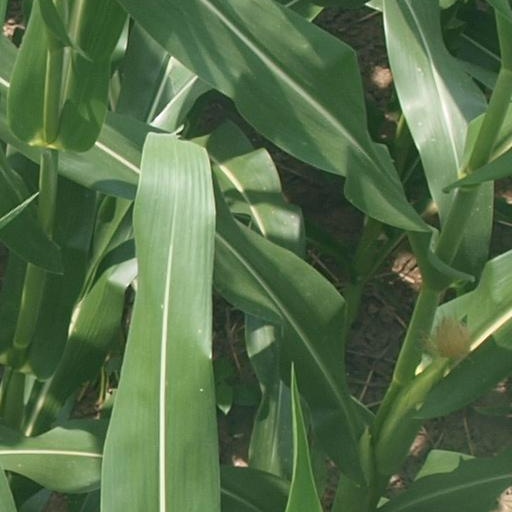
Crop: maize; corn